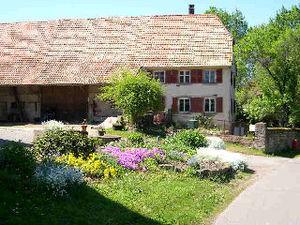
Fontenelle (Territoire de Belfort) ferme typique Photo prise par LP90 en mai 2004 Licence GFDL LP90 mai 2004